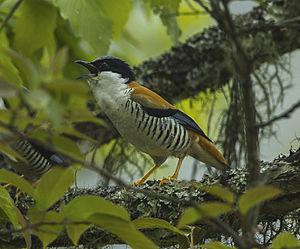
La Cutie du Népal est une espèce de passereau de la famille des Leiothrichidae.
Le genre Cutia comprend 2 espèces de Cuties, passereaux de la famille des Leiothrichidae. Depuis 2006, il est divisé en deux espèces.